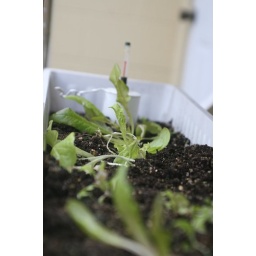
Lettuce in window box